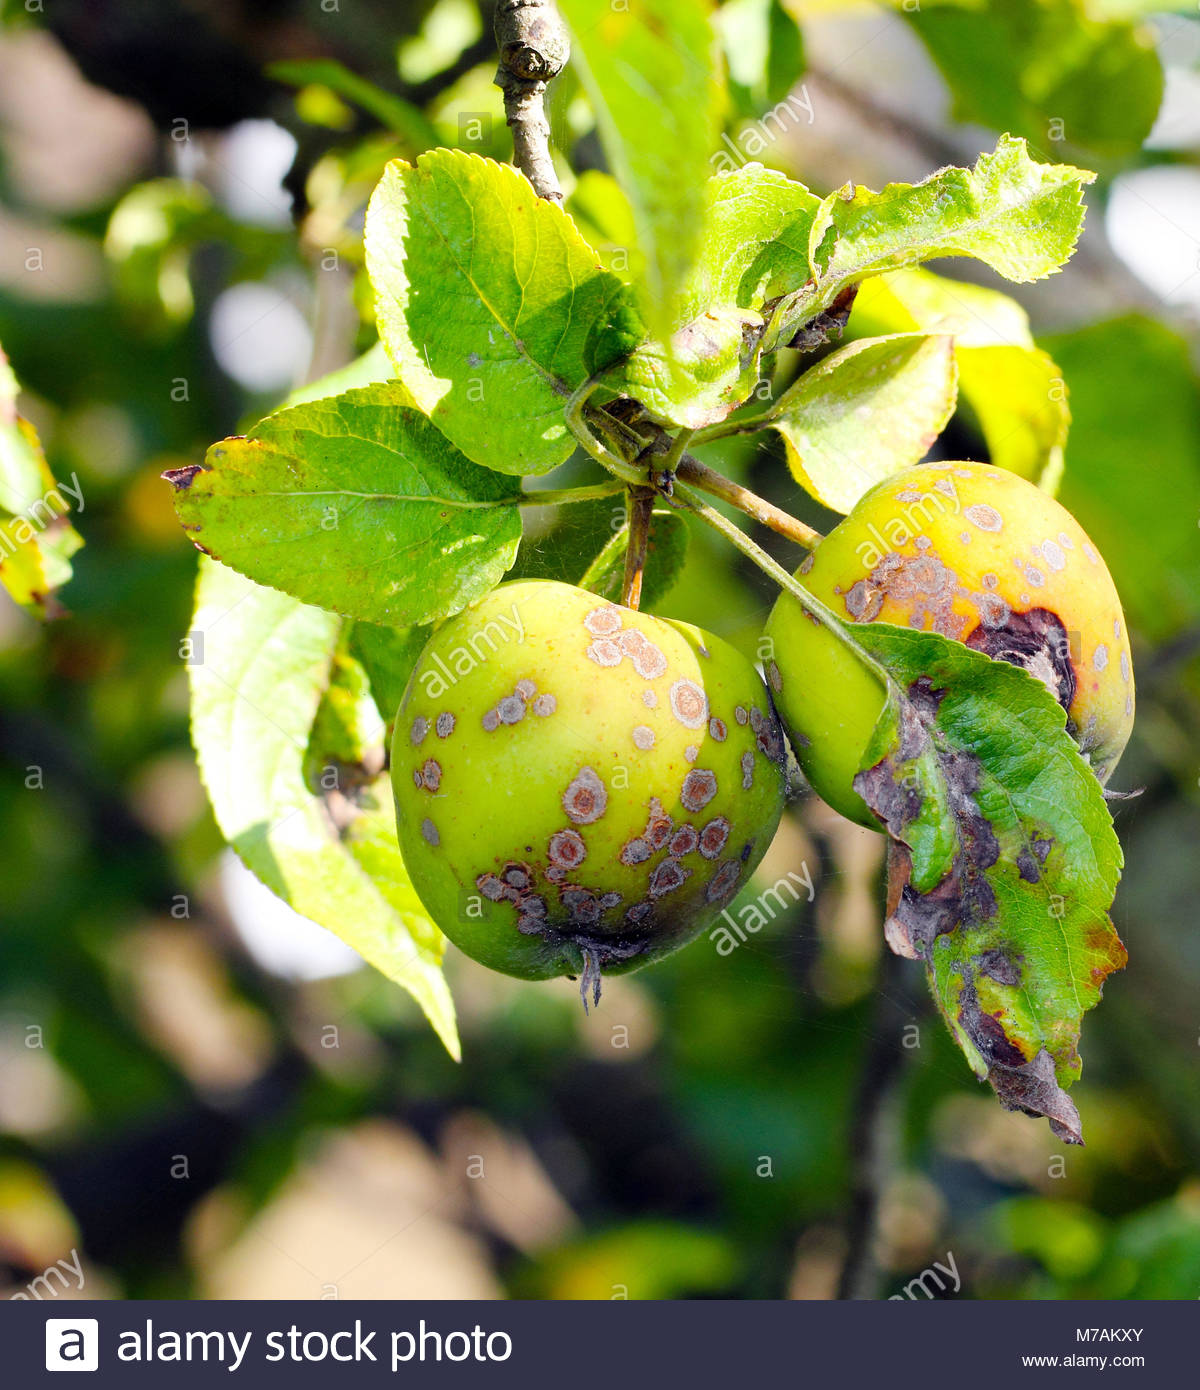
Labels: Apple Scab Leaf